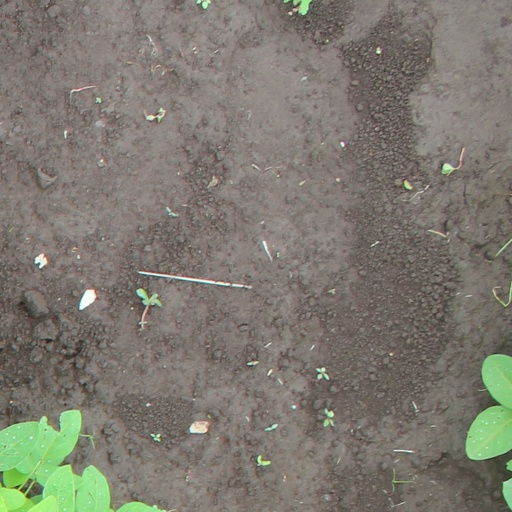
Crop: soybean